John Paul Stevens

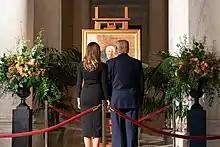
President Donald Trump and First Lady Melania Trump at Stevens's funeral

Stevens's views on obscenity under the First Amendment changed over the years. He was initially quite critical of constitutional protection for obscenity, rejecting a challenge to Detroit zoning ordinances that barred adult theaters in designated areas in "Young v. American Mini Theatres", , ("[E]ven though we recognize that the First Amendment will not tolerate the total suppression of erotic materials that have some arguably artistic value, it is manifest that society's interest in protecting this type of expression is of a wholly different, and lesser, magnitude than the interest in untrammeled political debate"), but later in his tenure adhered firmly to a libertarian free speech approach on obscenity issues, voting to strike down a federal law regulating online obscene content considered "harmful to minors" in "ACLU v. Ashcroft", . In his dissenting opinion, Stevens argued that, while "[a]s a parent, grandparent, and great-grandparent", he endorsed the legislative goal of protecting children from pornography "without reservation", "[a]s a judge, I must confess to a growing sense of unease when the interest in protecting children from prurient materials is invoked as a justification for using criminal regulation of speech as a substitute for, or a simple backup to, adult oversight of children's viewing."